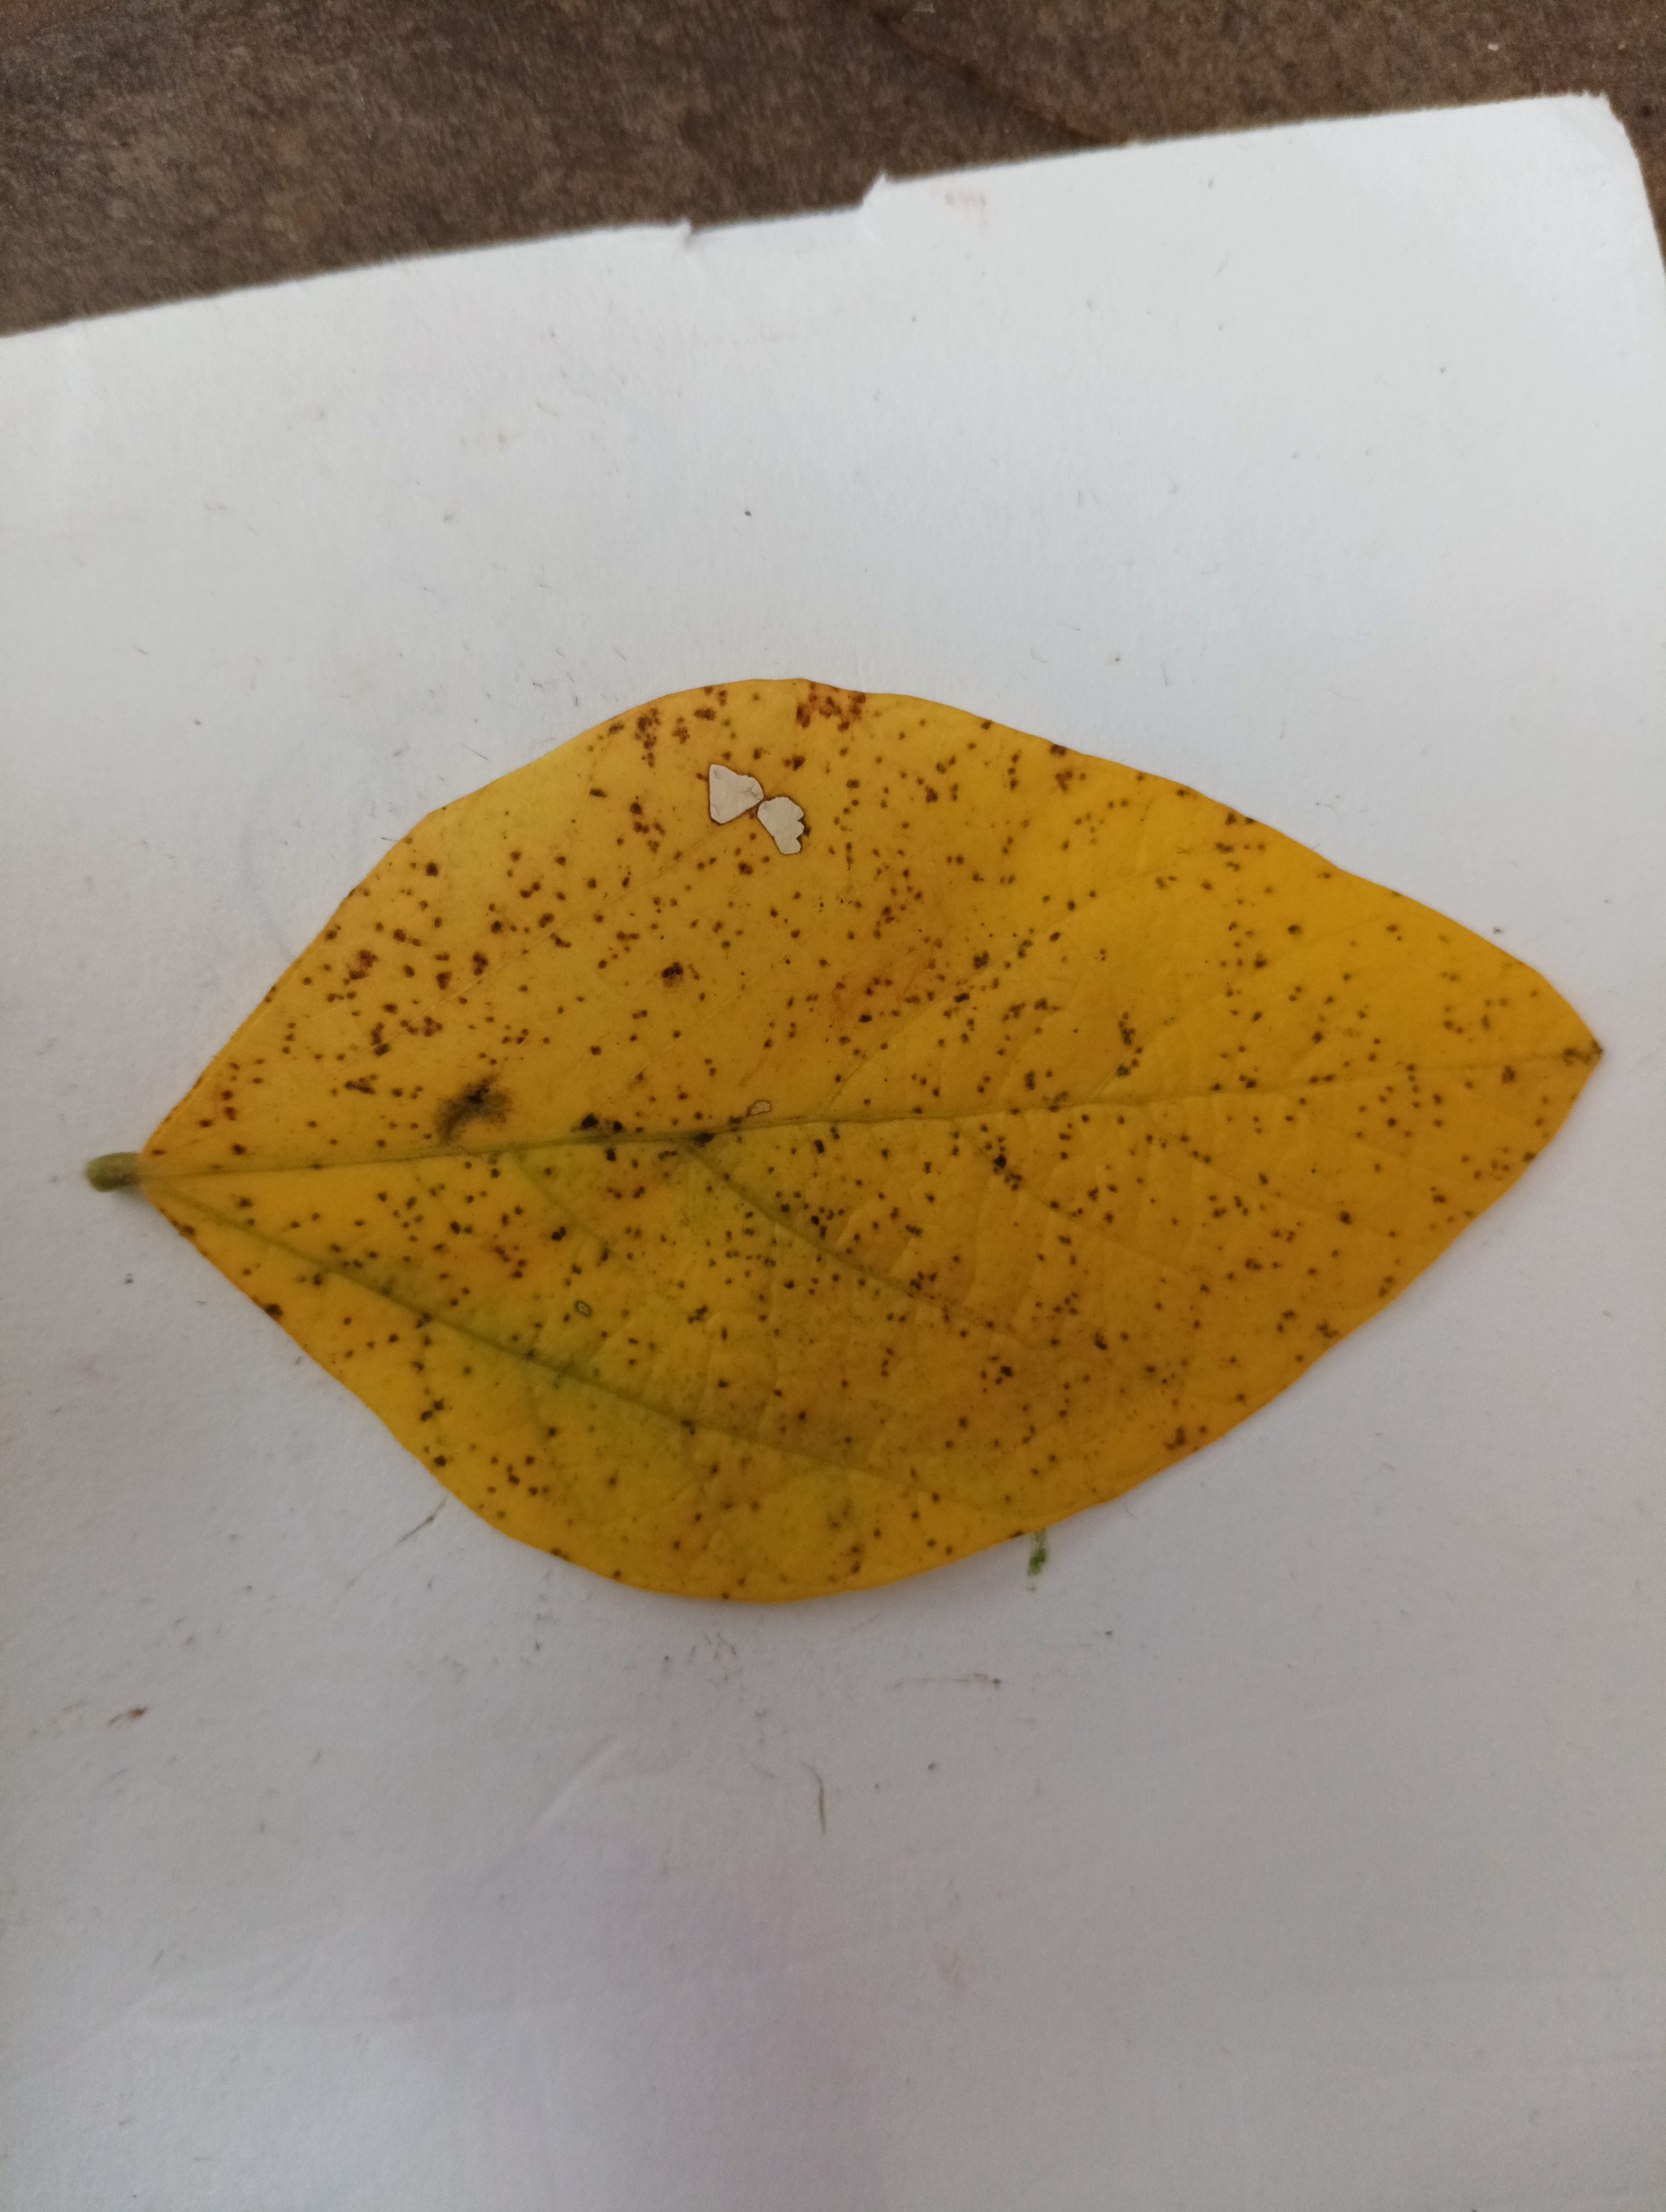
Label: Septoria_Brown_Spot